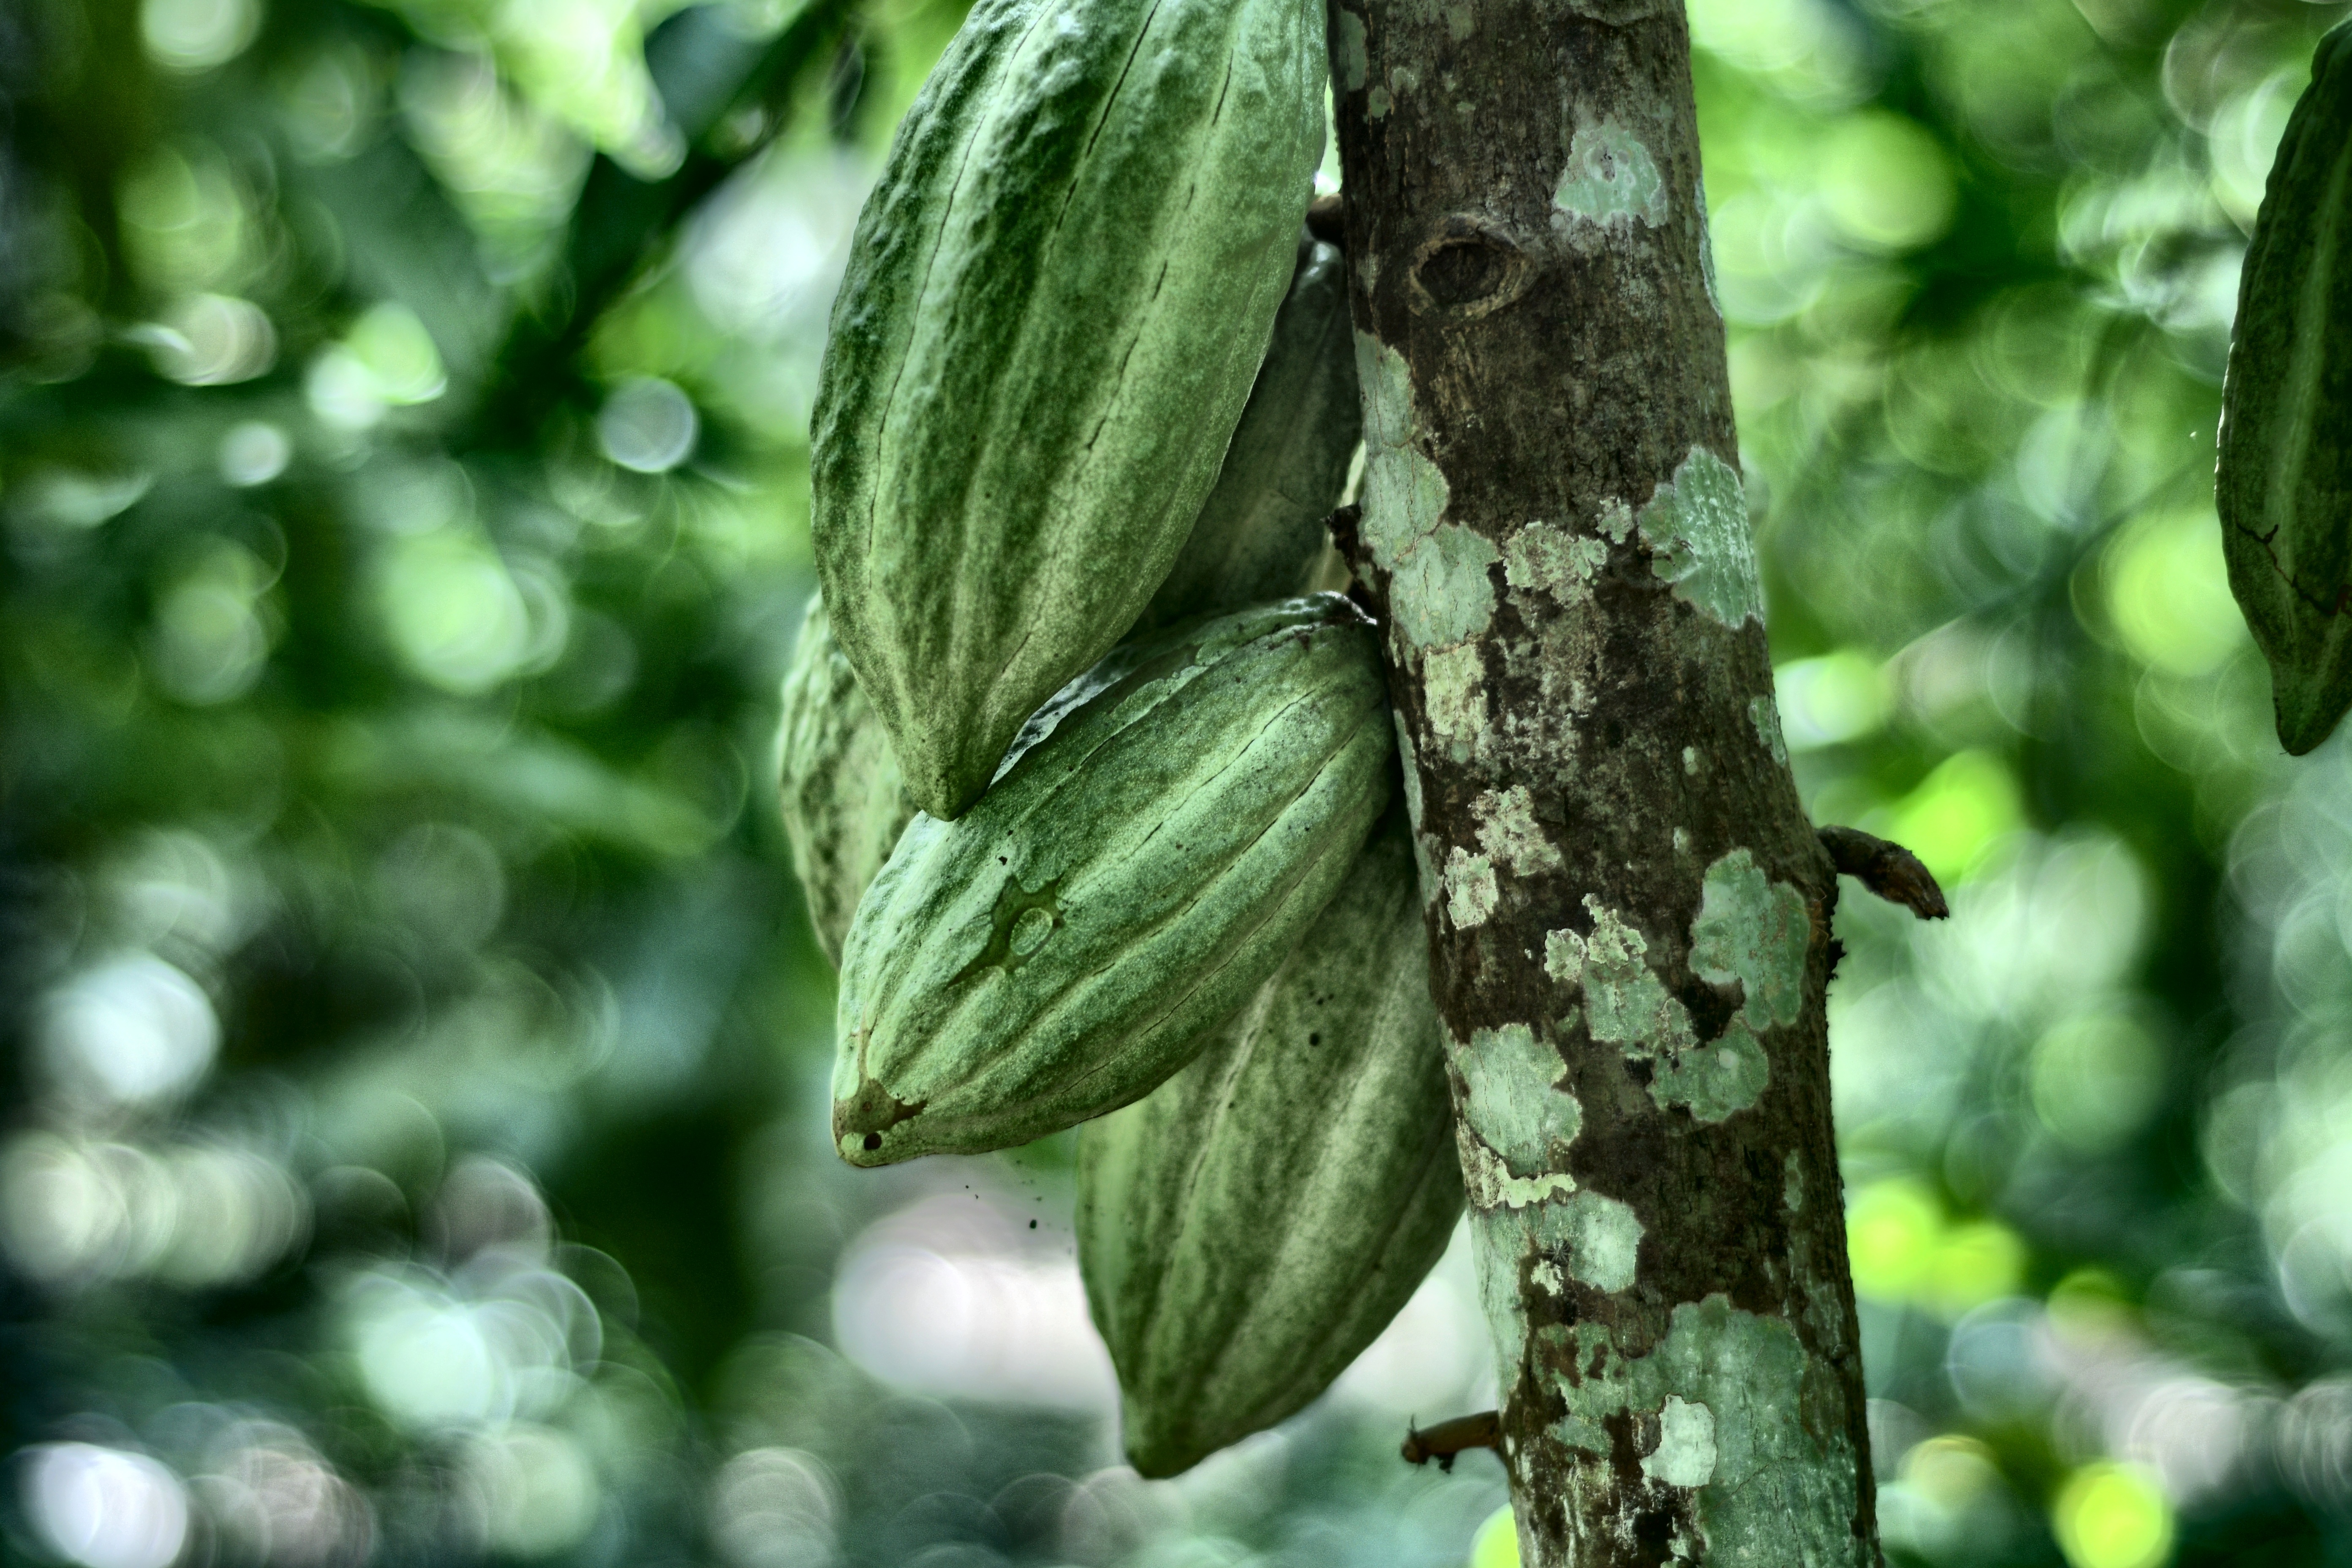
Maturity: unmature
Variety: Guiana